Church music

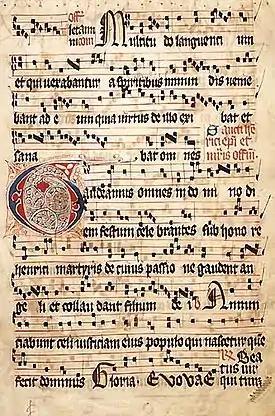
The Introit "Gaudeamus omnes", scripted in square notation in the 14th–15th century "Graduale Aboense", honours Henry, patron saint of Finland

Church music is a genre of Christian music written for performance in church, or any musical setting of ecclesiastical liturgy, or music set to words expressing propositions of a sacred nature, such as a hymn.